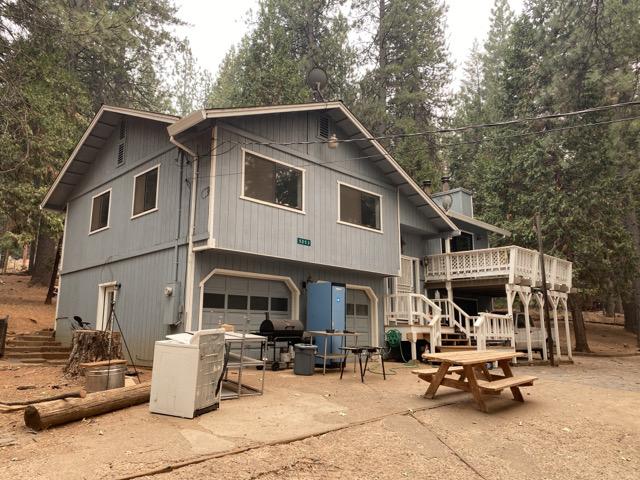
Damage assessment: no_damage